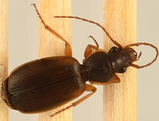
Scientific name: Cymindis cribricollis
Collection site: Bartlett Experimental Forest NEON (BART), plot BART_068